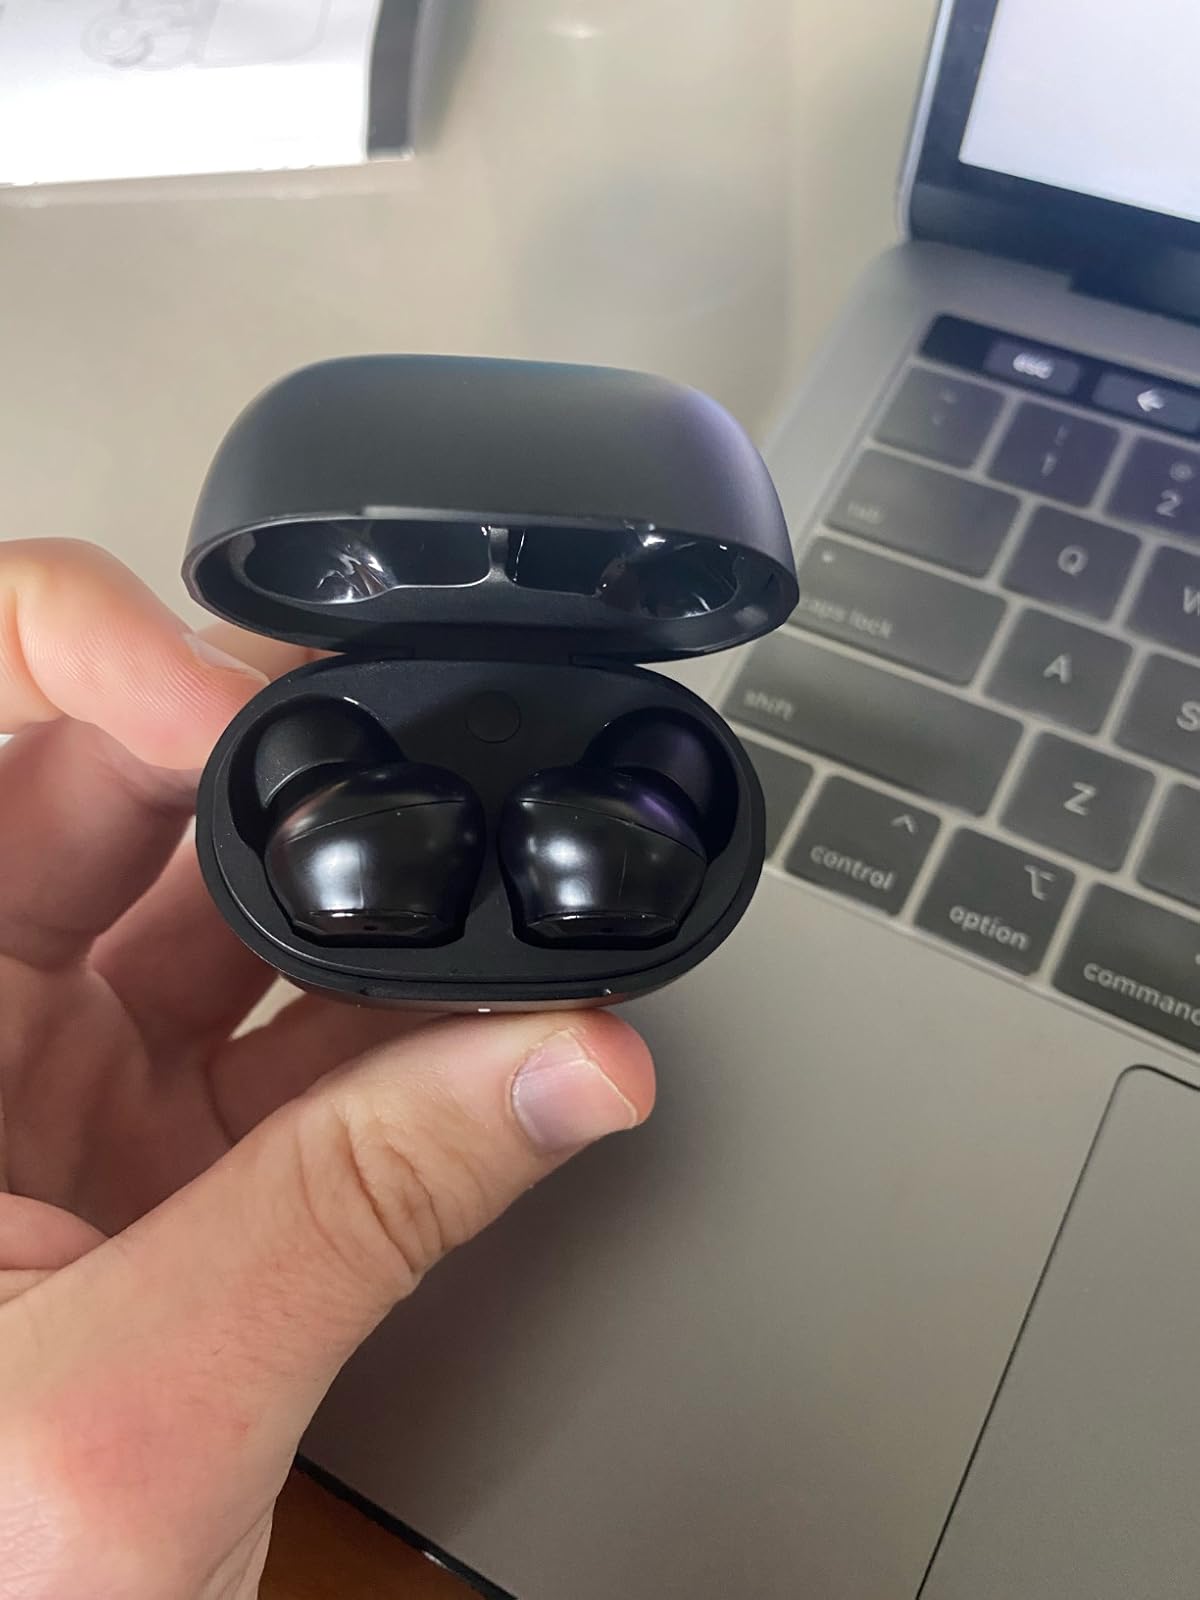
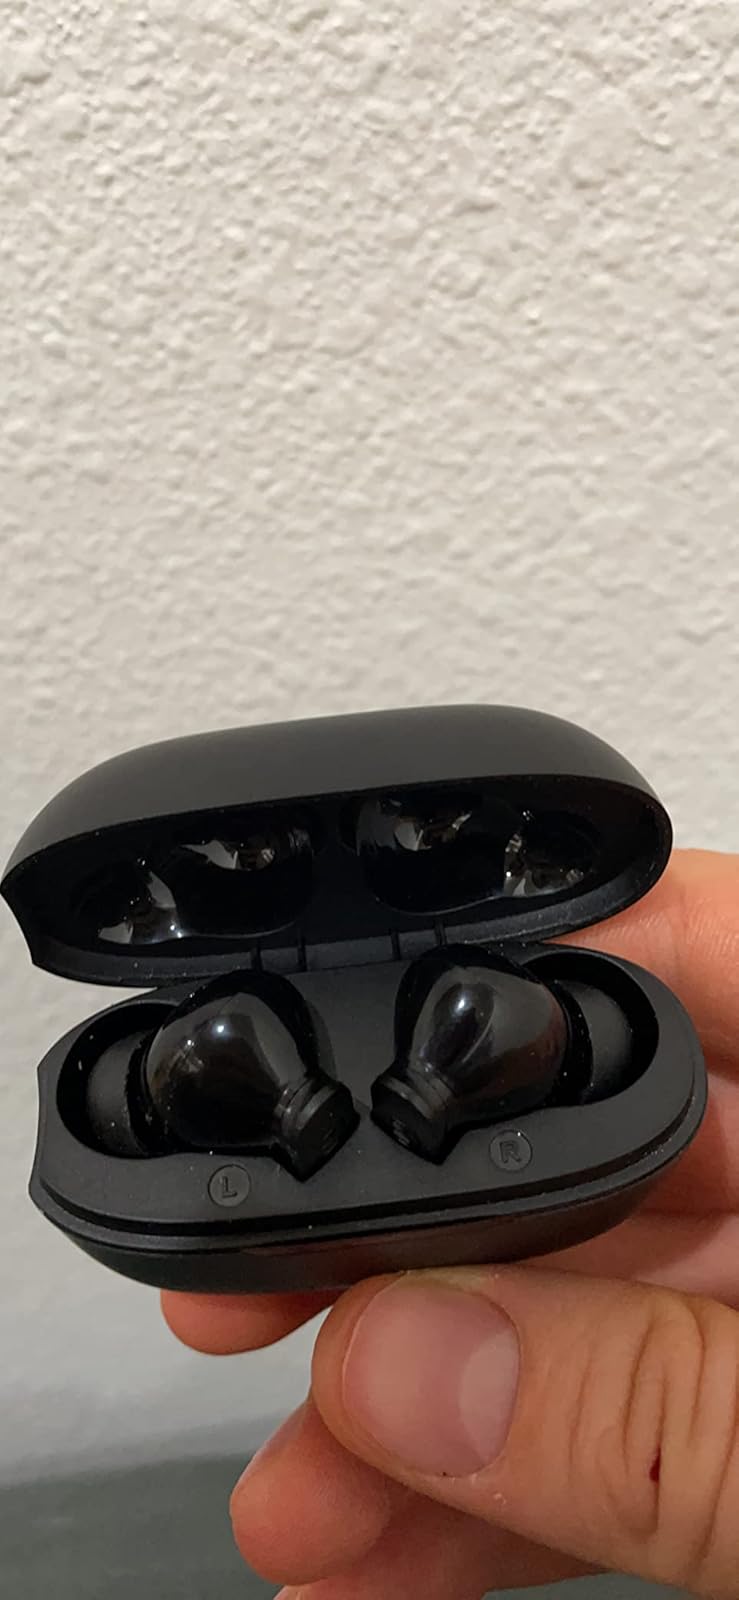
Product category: earbuds
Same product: no